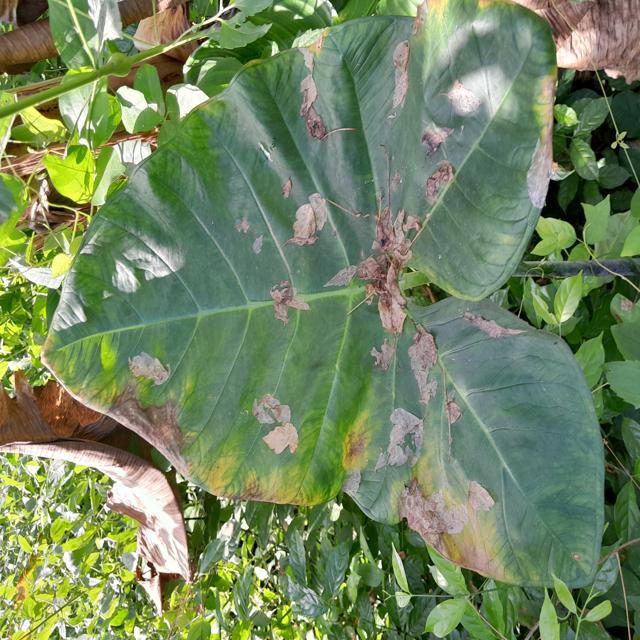
Label: Early_Blight